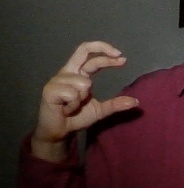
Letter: thal